Renal ultrasonography

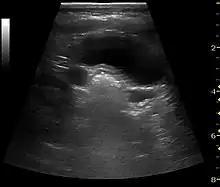
Figure 14. Bilateral dilatation of the ureters due to vesicoureteric reflux in a pediatric patient.

Under normal conditions, the ureter is not seen with US. However, in, e.g., urinary obstruction and vesicoureteric reflux with dilation of the ureter, the proximal part in continuation with the renal pelvis, as well as the distal part near the ostium can be evaluated (Figure 14).